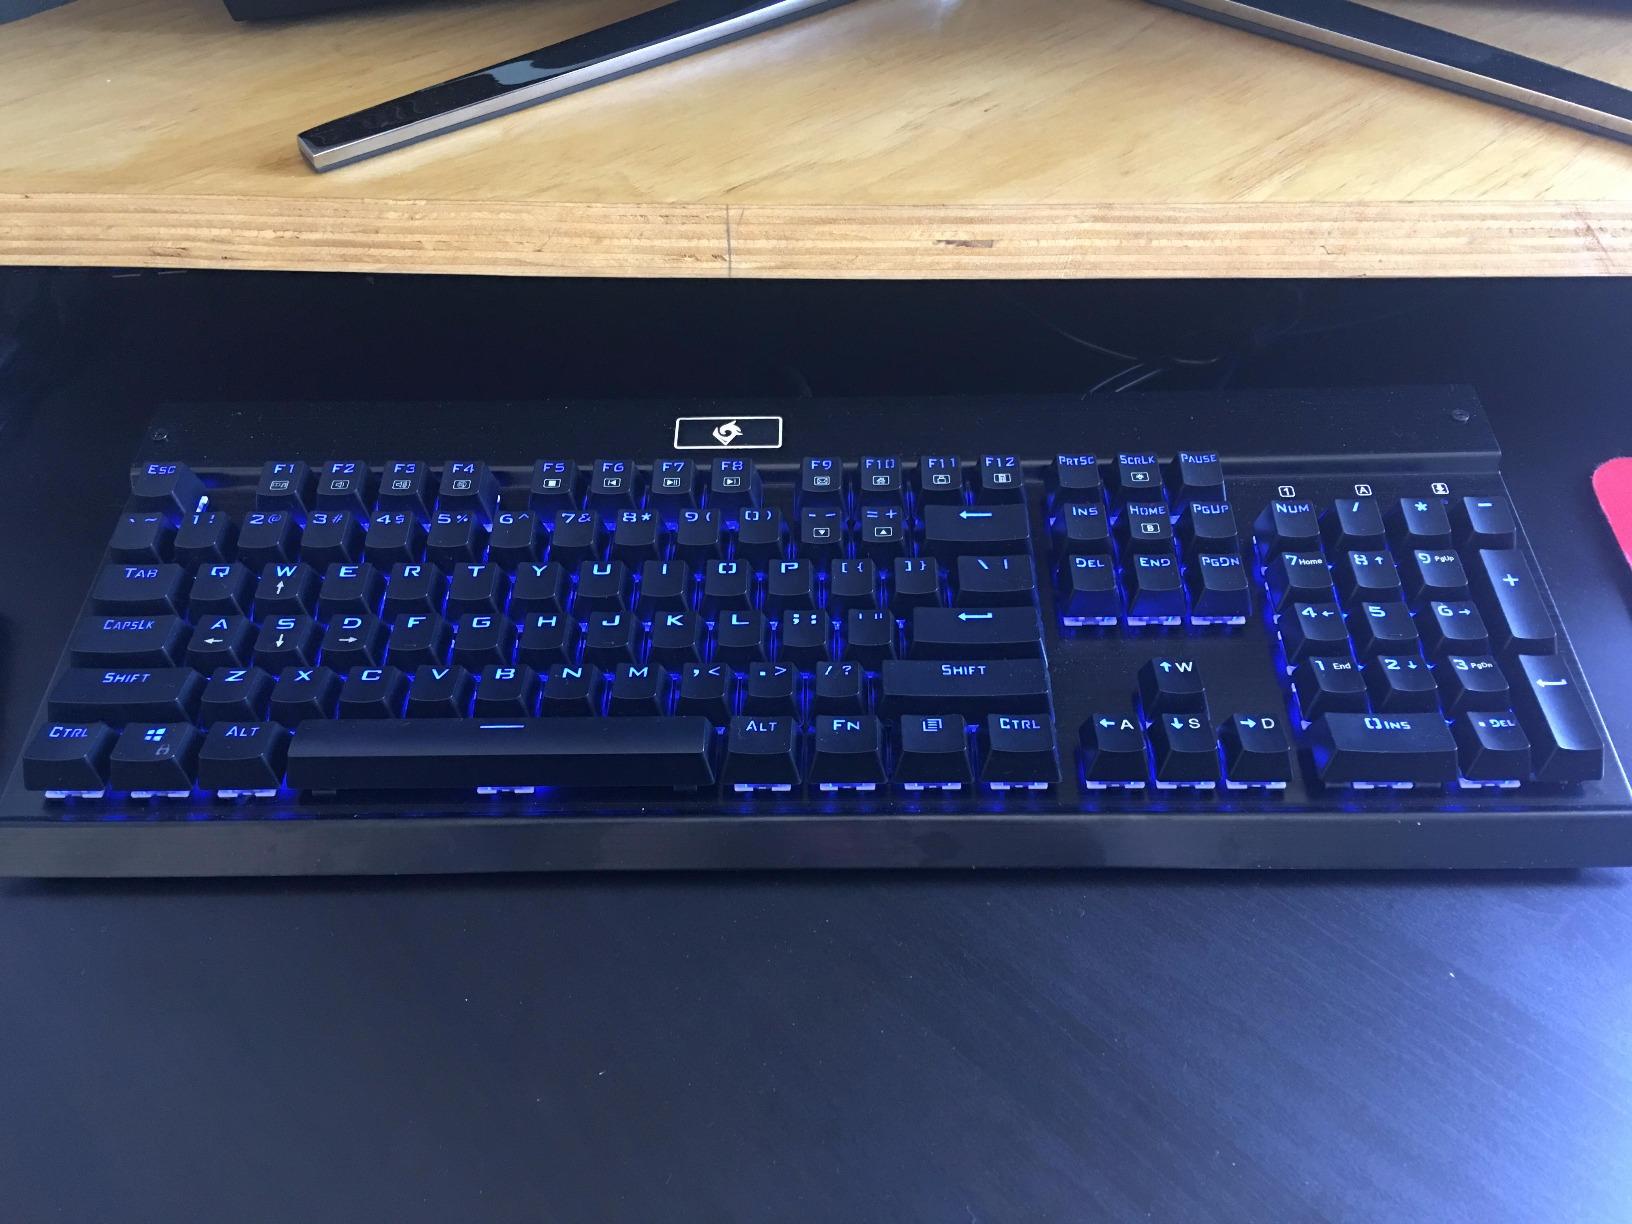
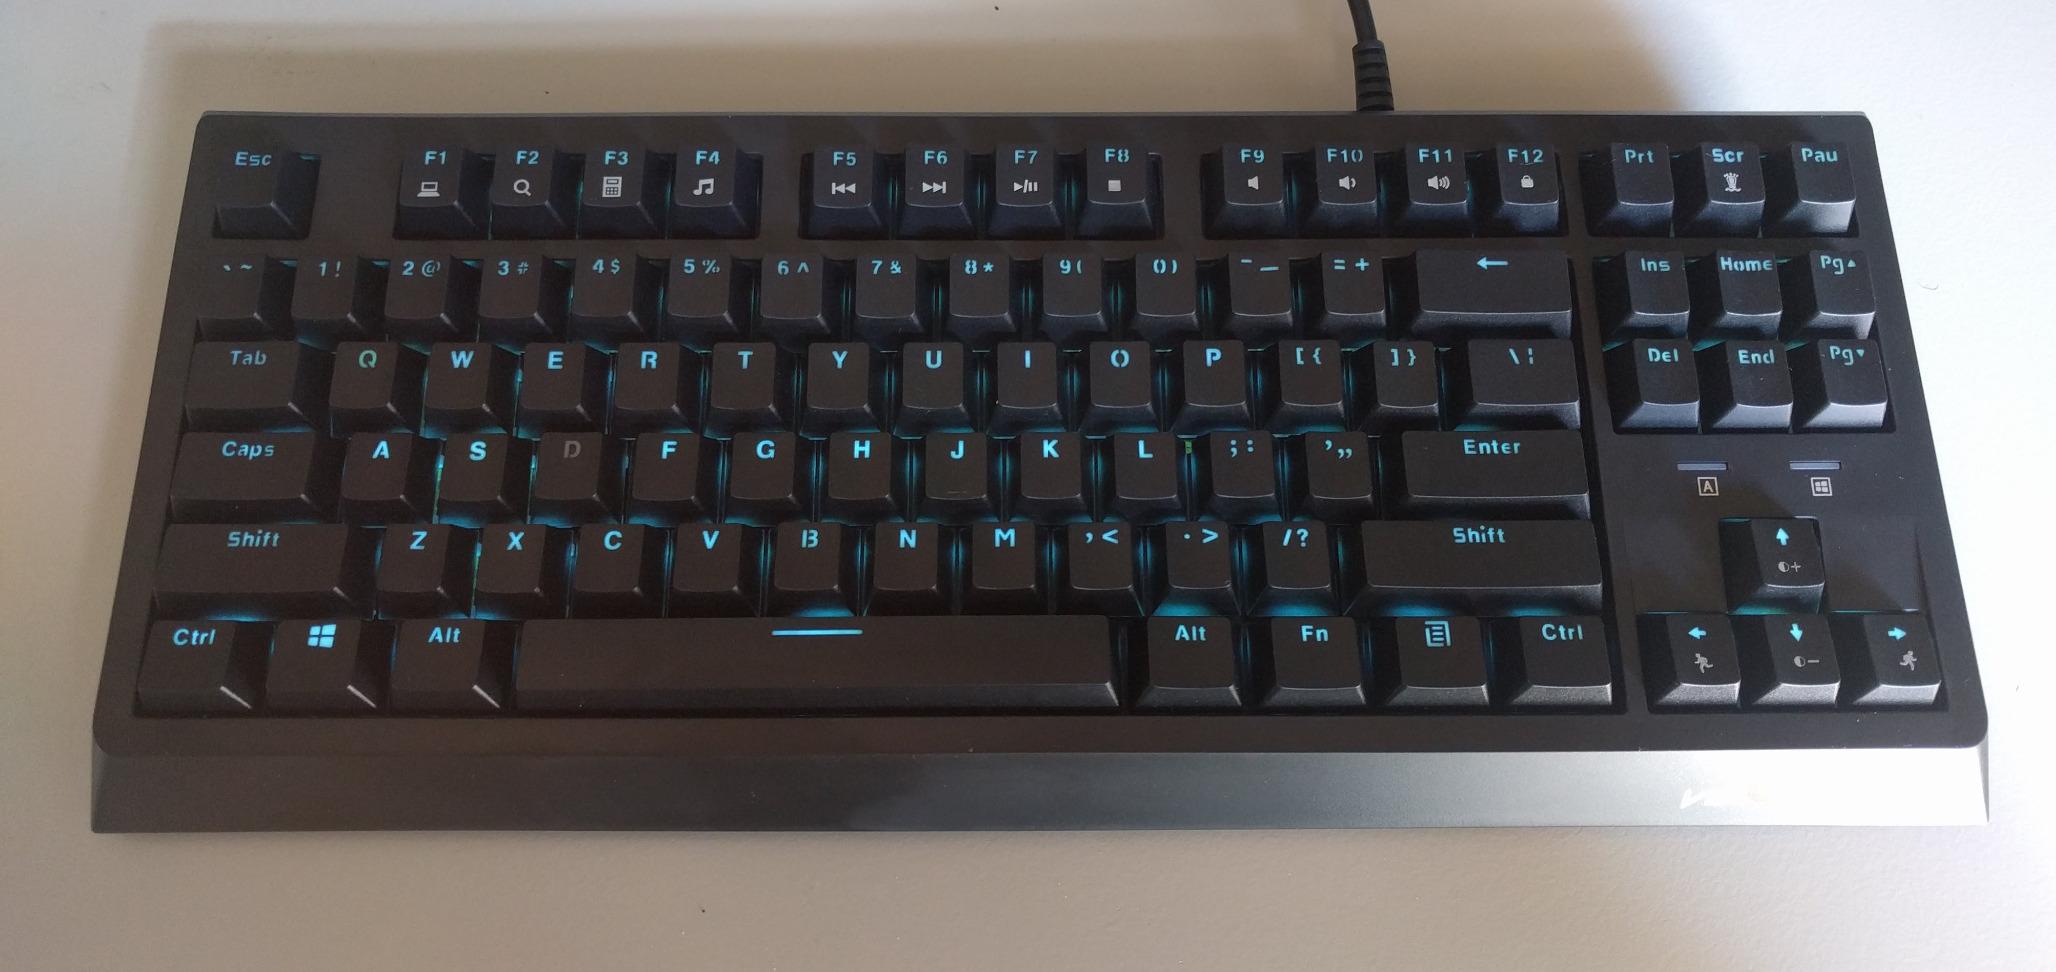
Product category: keyboard
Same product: no